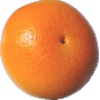
Label: Grapefruit Pink 1